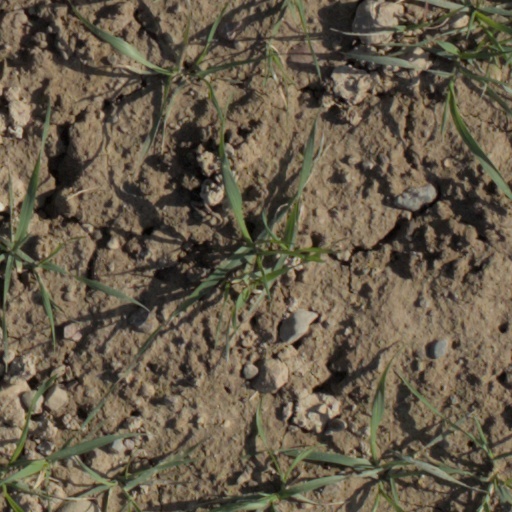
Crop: wheat